Jim crow (tool)

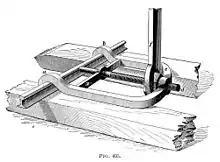
Illustration of a Jim crow from "A Textbook on Civil Engineering — International Correspondence Schools" published in 1899 by the Colliery Engineer Company.

A jim crow or rail bender is a tool for bending rails, consisting of a U-shaped or V-shaped armature with a hefty screw rod in its axis. Deluxe models are outfitted with rollers for continuous bending.